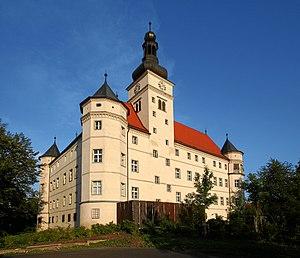
Adolf Hitler [ˈadɔlf ˈhɪtlɐ] est un idéologue et homme d'État allemand, né le 20 avril 1889 à Braunau am Inn en Autriche-Hongrie et mort par suicide le 30 avril 1945 à Berlin. Fondateur et figure centrale du nazisme, il prend le pouvoir en Allemagne en 1933 et instaure une dictature totalitaire, impérialiste, antisémite et raciste désignée sous le nom de Troisième Reich.
Aktion T4 est le nom donné, après la Seconde Guerre mondiale, à la campagne d'extermination d'adultes handicapés physiques et mentaux par le régime nazi, de 1939 à août 1941, et qui fait de 70 000 à 80 000 victimes.